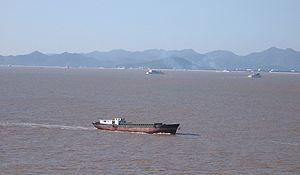
Le port de Ningbo-Zhoushan est un port chinois, créé en 2006 par la réunion sous la même autorité des deux ports voisins de Ningbo et de Zhoushan. Il est situé dans la province du Zhejiang, sur la côte de la mer de Chine orientale, au sud de la baie de Hangzhou, face à Jiaxing et Shanghai.